Jos Vantyler

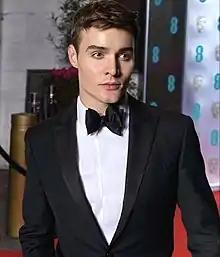
Vantyler at 2022, Bafta Awards

Vantyler was born in County Mayo, Ireland, where he lived until the age of six.